Yarnbury Castle

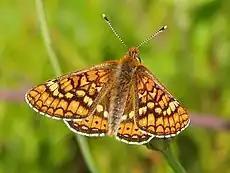
The marsh fritillary can be found at Yarnbury Castle

Yarnbury Castle is located in an area of unimproved grassland on the upper chalk north of the Wylye Valley, and on the edge of Salisbury Plain, which is the largest remaining area of calcareous grassland in north-west Europe. The local area supports a rich and diverse grassland flora, which led to it being declared a biological Site of Special Scientific Interest in 1951. Designated as "Yarnbury Castle SSSI", the site encompasses a total of .